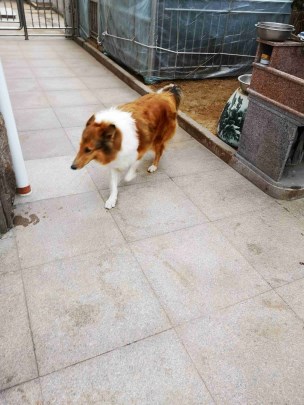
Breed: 227-n000094-collie